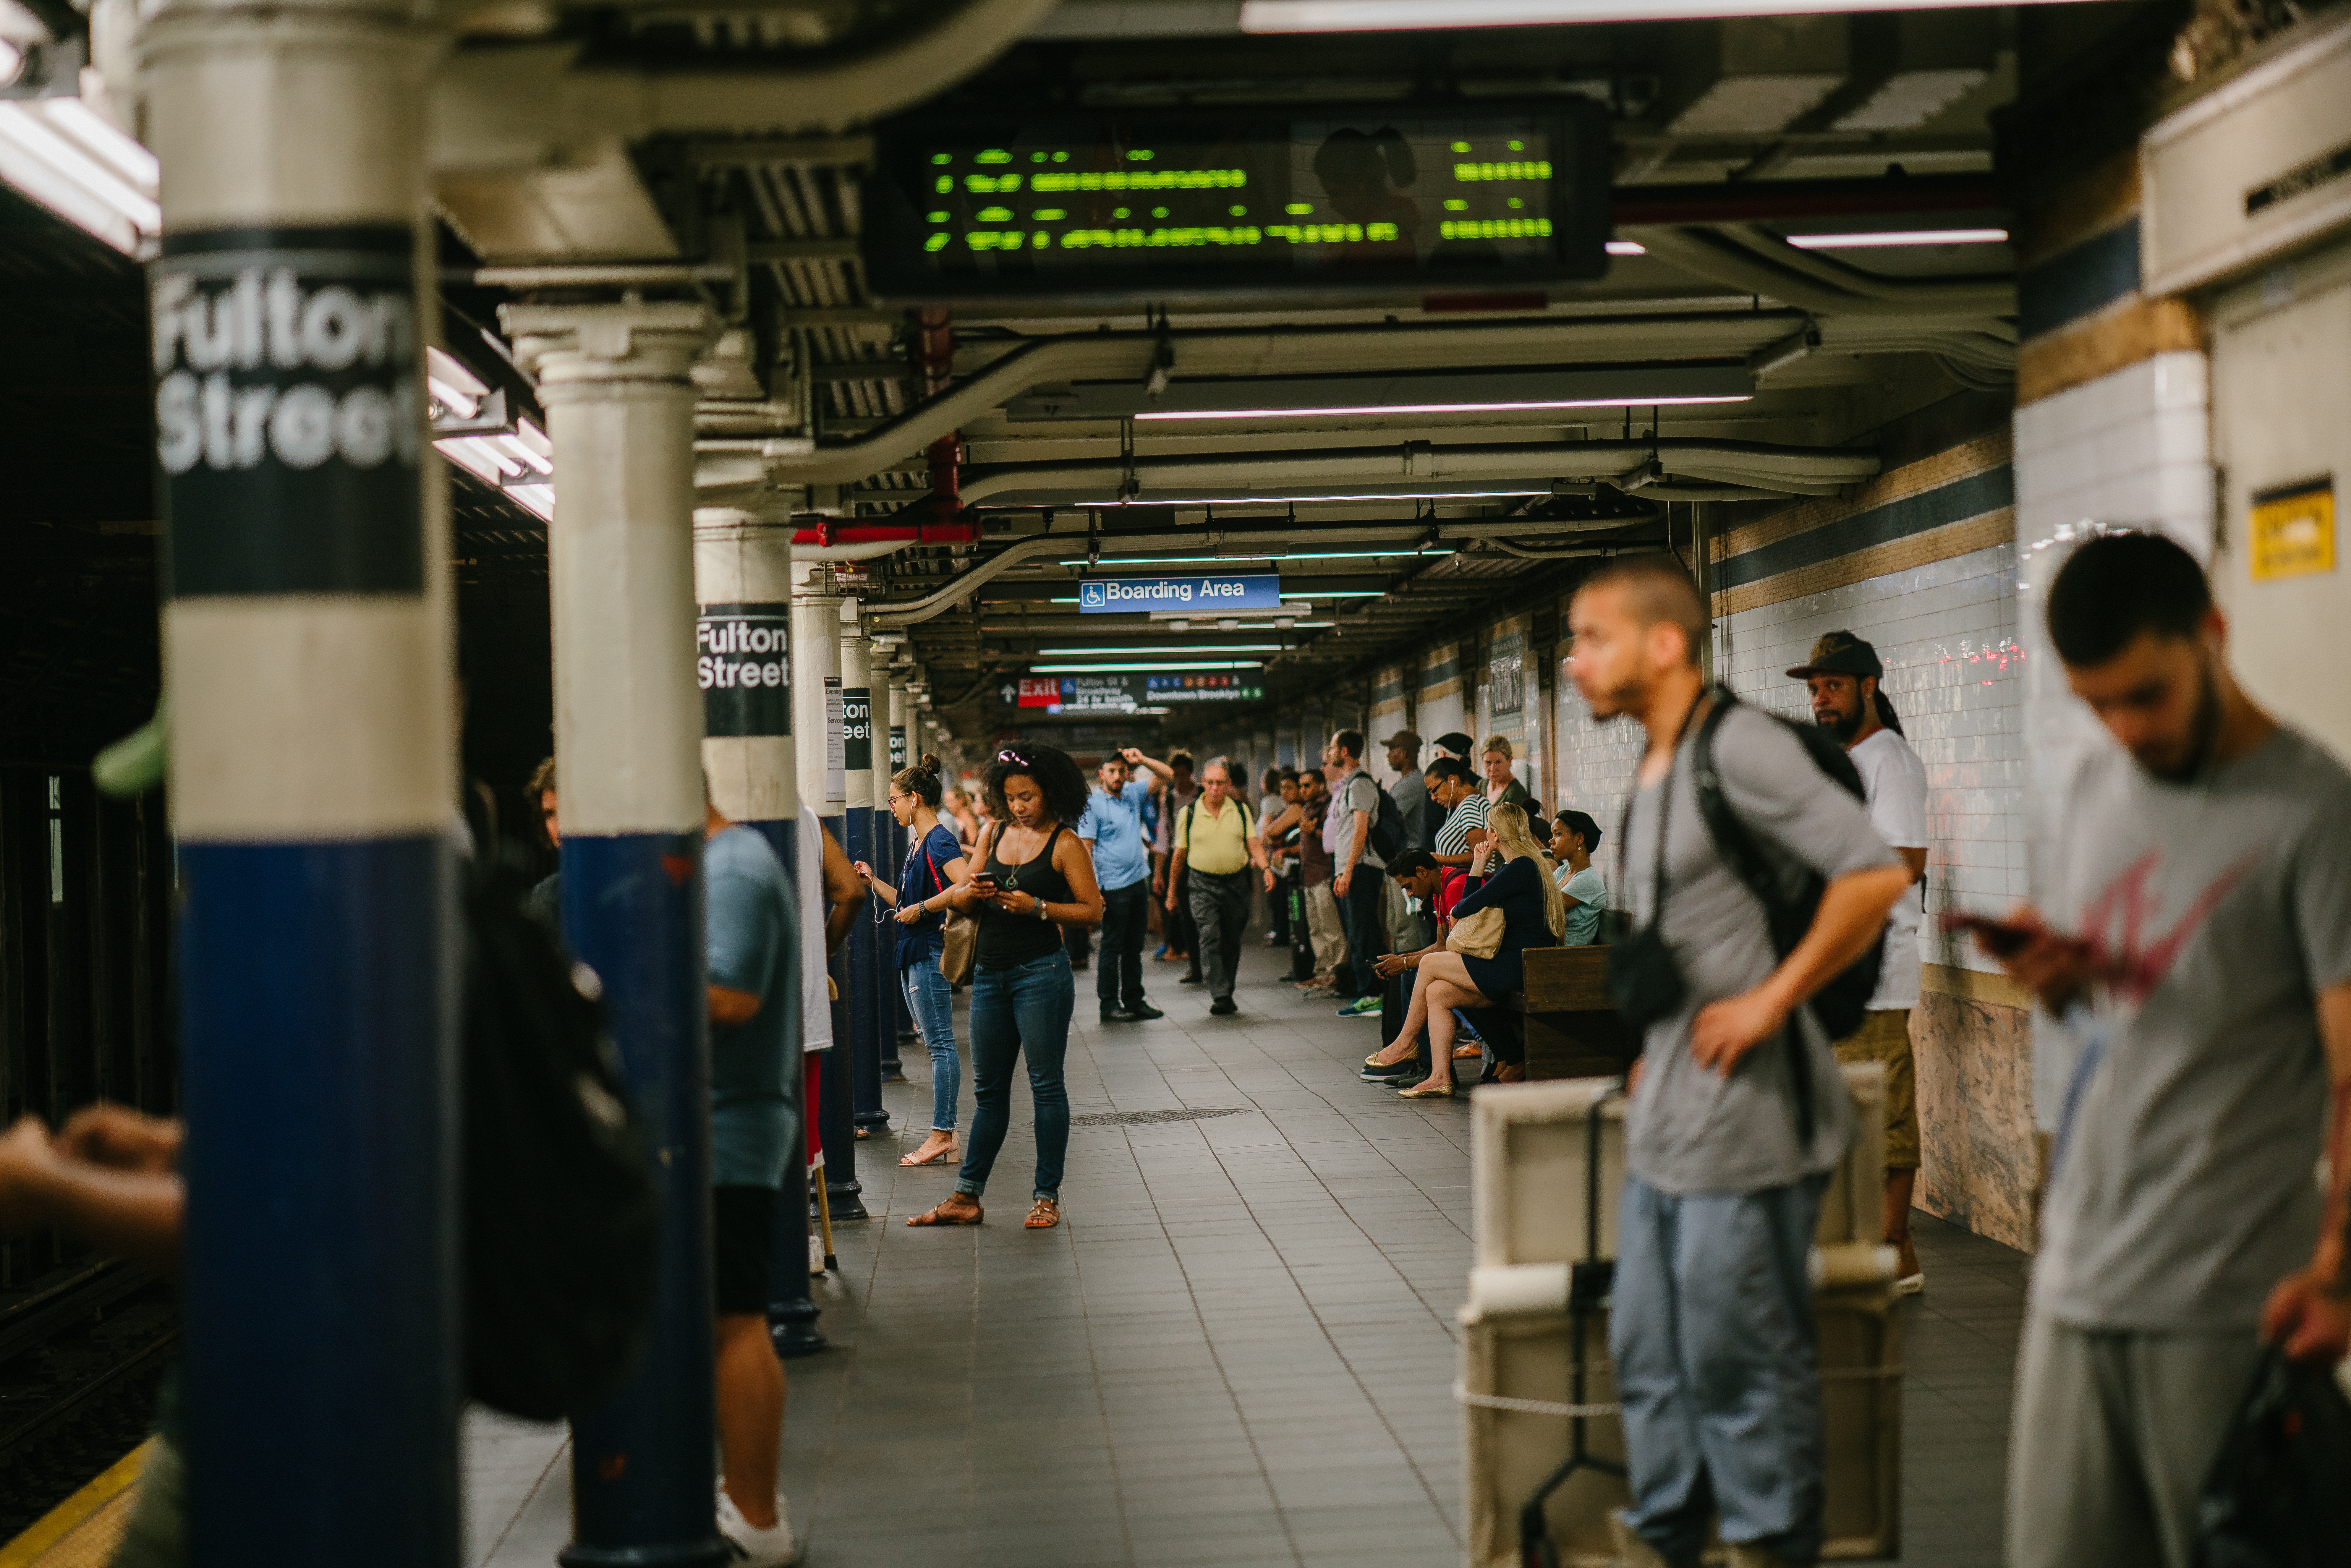
transport, metro, metropolitan area, snapshot, public transport, train station, passenger, urban area, infrastructure, city, metro station, building, street, architecture, crowd, tourism, train, road, metropolis, vehicle, travel